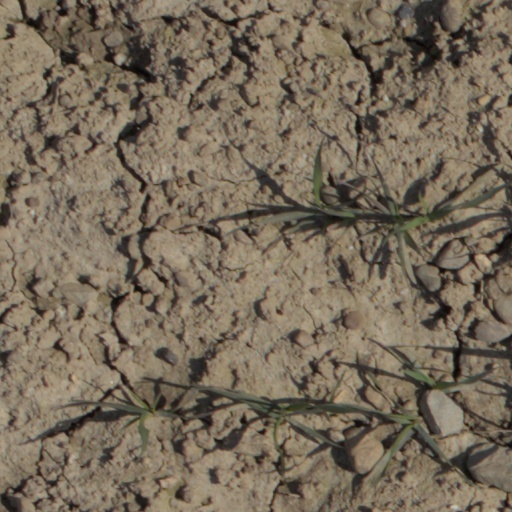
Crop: wheat